Allen Hoskins

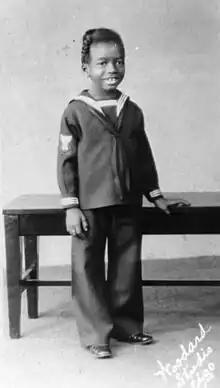
Hoskins in 1925

Allen Clayton Hoskins (August 9, 1920 – July 26, 1980) was an American child actor, who portrayed the character of Farina in 105 "Our Gang" short films from 1922 to 1931.